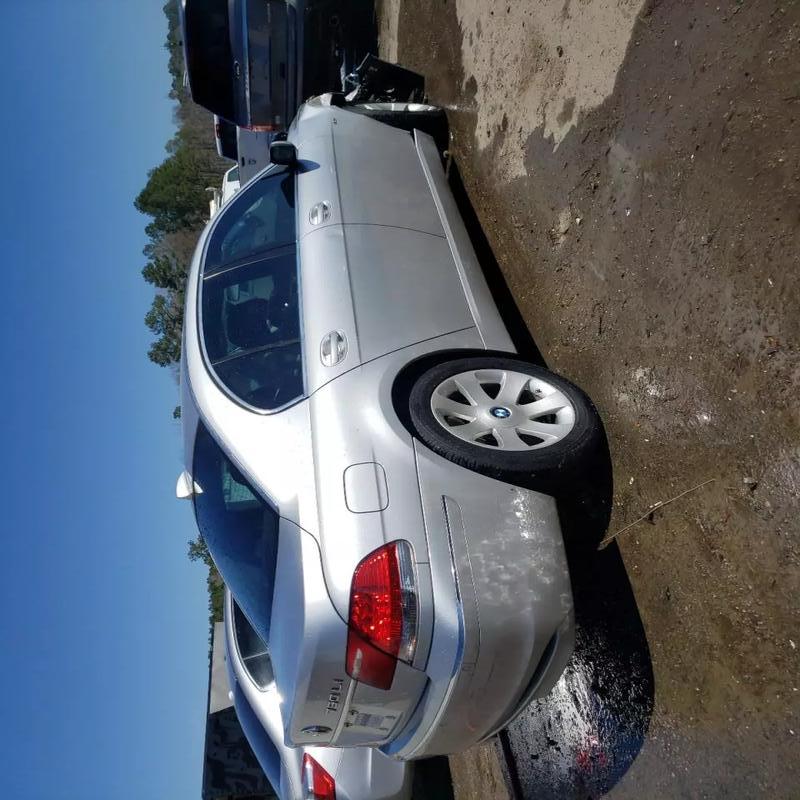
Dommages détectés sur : plaque d'immatriculation avant, pare-choc avant, feu avant droit, aile avant droite, plaque d'immatriculation arrière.
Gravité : majeur